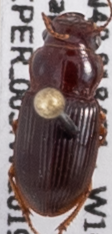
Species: Cratacanthus dubius
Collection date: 2019-08-14
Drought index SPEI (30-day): -2.01
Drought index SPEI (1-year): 0.454
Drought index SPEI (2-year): -0.24